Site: brandenburg
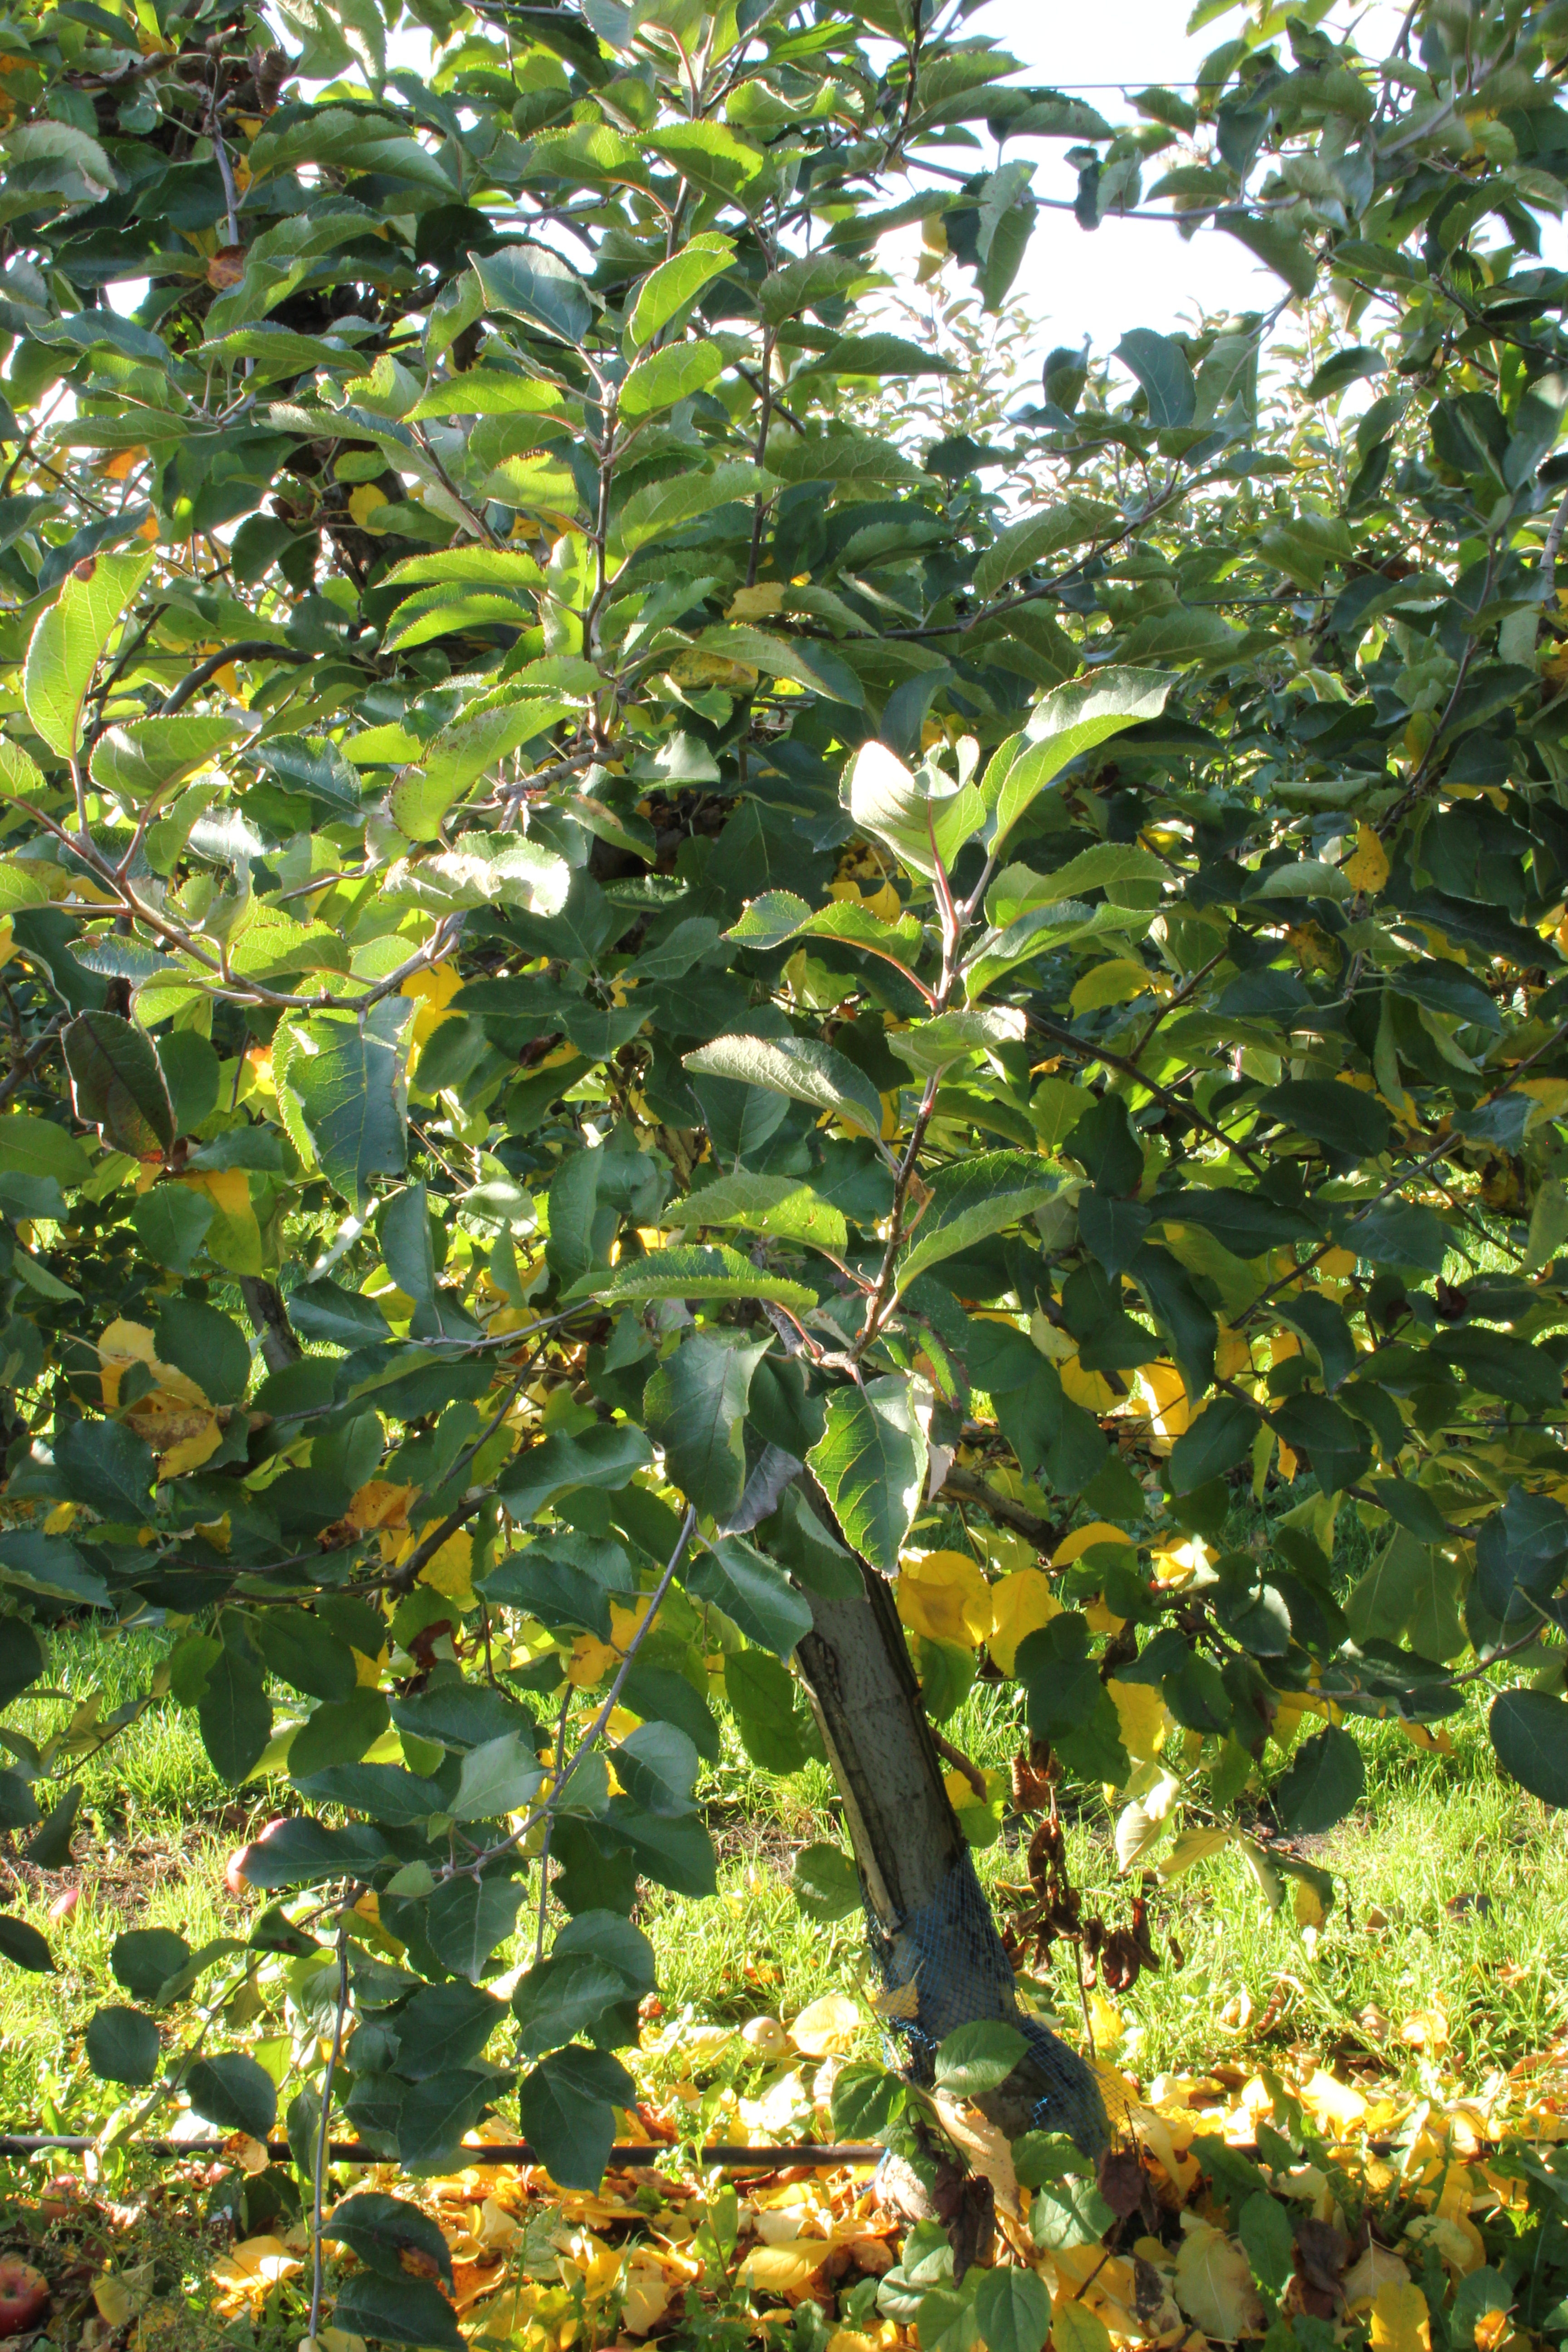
Growth stage (BBCH 91): Senescence, beginning of dormancy